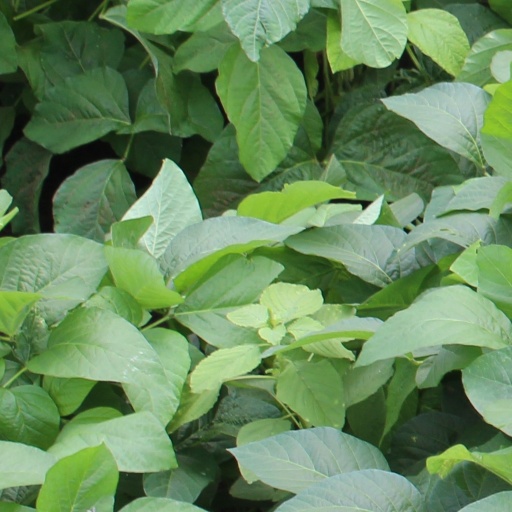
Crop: soybean